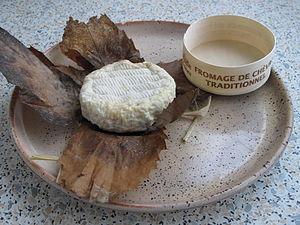
Fromage de chèvre Banon, dans son enveloppe traditionnelle de feuilles de châtaignier
La cuisine provençale est une cuisine traditionnelle qui allie une grande diversité de produits de Provence méditerranéenne. Elle est historiquement avant tout tributaire, dès le Moyen Âge, de la prise du pouvoir des comtes de Provence dans le royaume de Naples, après la bataille de Bénévent en 1266, puis de l'installation des papes à Avignon. Elle n'en a pas moins évolué au cours des siècles suivants, en particulier avec l'arrivée des produits comestibles du Nouveau Monde.
La cuisine occitane est une cuisine diversifiée qui a des traits caractéristiques de la cuisine méditerranéenne, mais se différencie des cuisines catalane et italienne. En raison de la taille de l'Occitanie et la grande variété de ses terroirs, allant des Pyrénées aux Alpes, de la côte méditerranéenne au Massif central qu'elle englobe majoritairement, c'est une cuisine très variée mais, au-delà de la traditionnelle partition entre l'usage de la graisse de canard au sud ouest et de l'huile d'olive au sud-est, il existe un certain nombre de traits communs à l'ensemble de ce territoire et l'opposant parfois nettement au reste de la France.